Fort Dawes

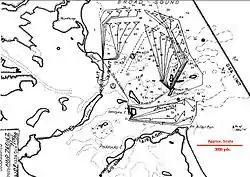
A 1945 map of the mine fields protecting Boston Harbor during World War II. Fort Dawes is on Deer Island in the upper center.

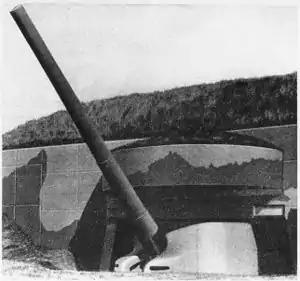
16-inch casemated gun, similar to Battery 105.

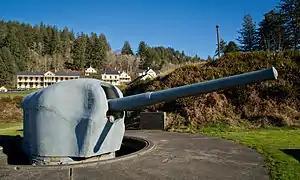
6-inch gun at Fort Columbia State Park, Washington state, similar to Battery 207.

Fort Dawes was a World War II Coast Artillery fort located on Deer Island in Winthrop/Boston, Massachusetts. It was part of the Harbor Defenses of Boston.